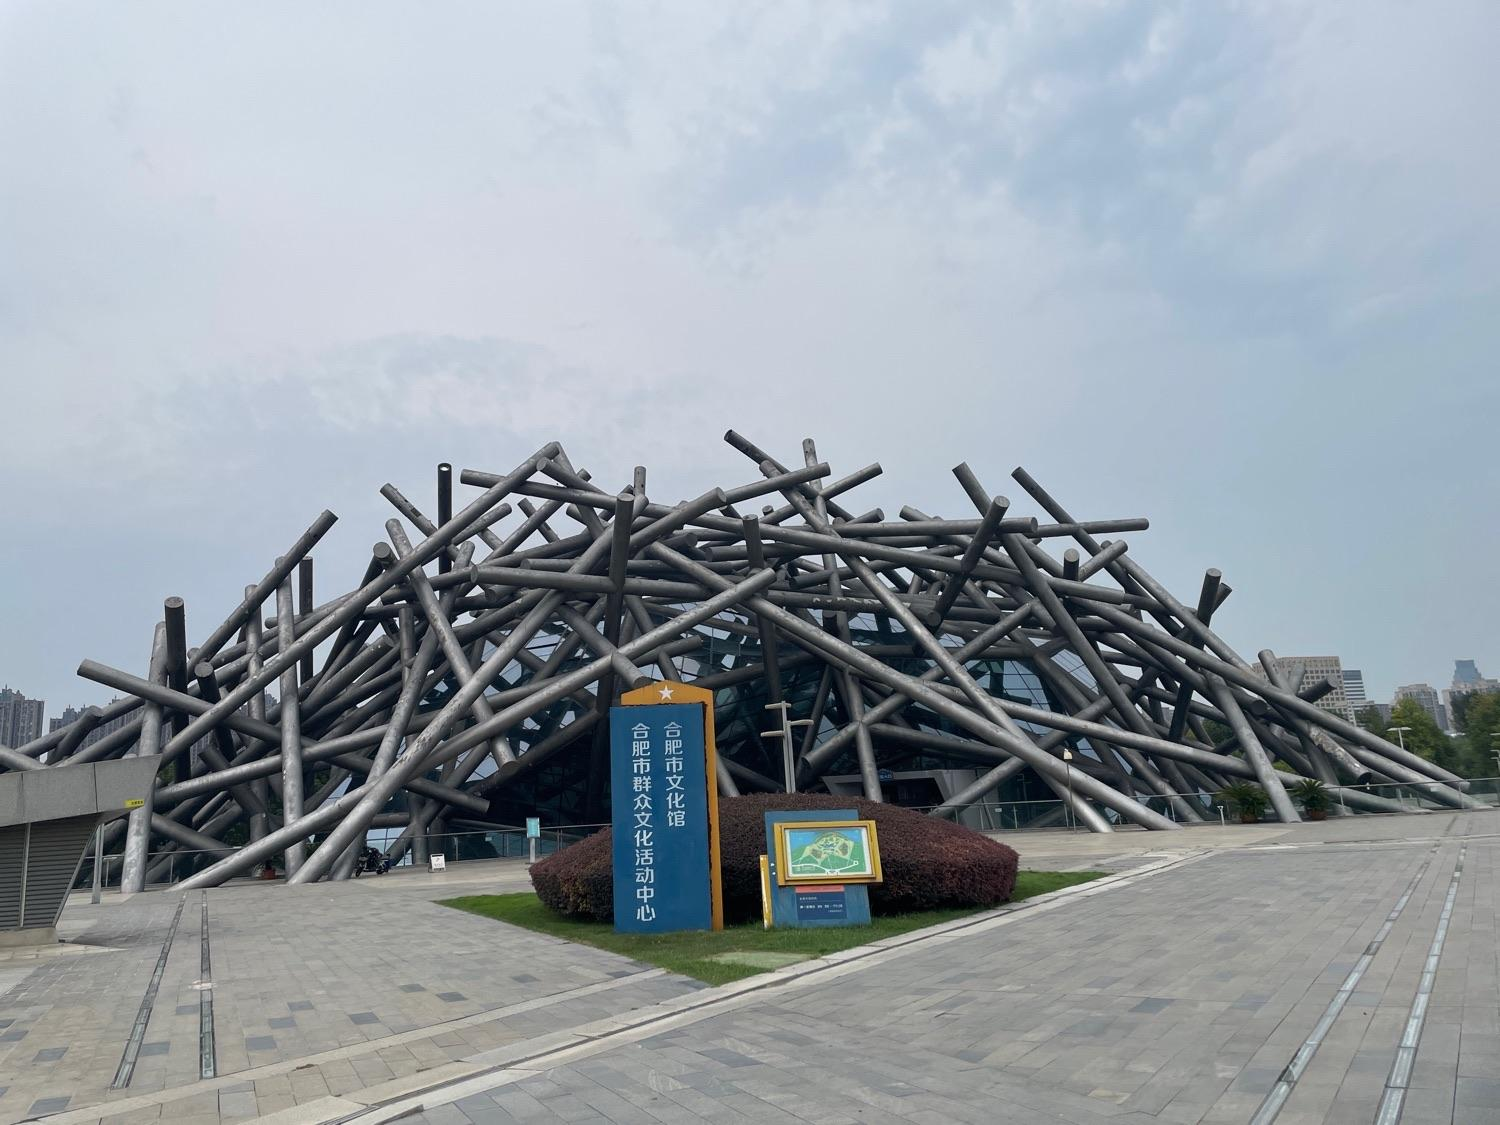
地标名称：合肥市文化馆
所在城市：合肥市·包河区